Alice Schille

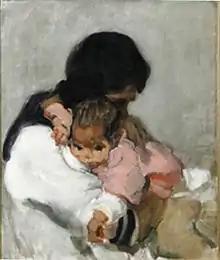
"Puerto Rican Mother and Child", Alice Schille

Alice Schille (1869–1955) was an American watercolorist and painter from Columbus, Ohio. She was renowned for her Impressionist and Post Impressionist paintings, which usually depicted scenes featuring markets, women, children, and landscapes. Her ability to capture the character of her subjects and landscapes often resulted in her winning the top prize in art competitions. She was also known for her versatility in painting styles; her influences included the “Dutch Old Masters, James McNeill Whistler, the Fauves, and Mexican muralists.” Her estate is represented by Keny Galleries in Columbus, OH.